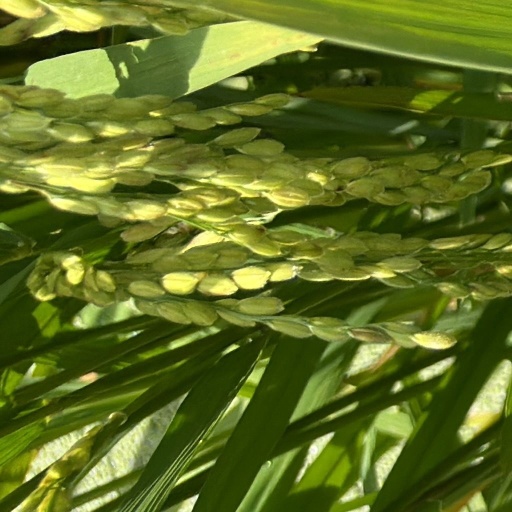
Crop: rice